Describe the emotion expressed in this image:  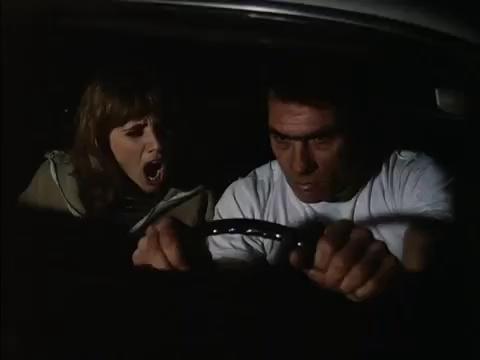
This person displays Pain, valence and arousal with low intensity.